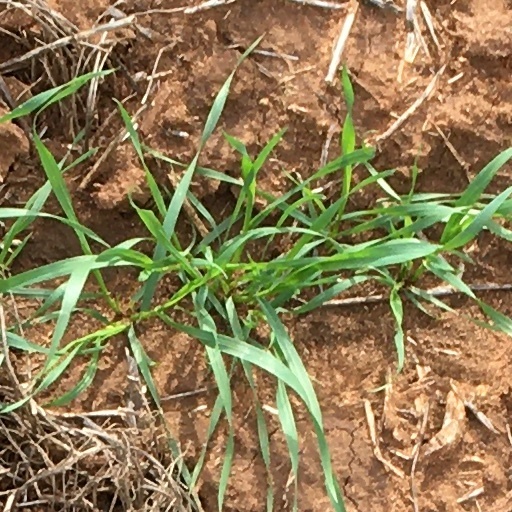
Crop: wheat